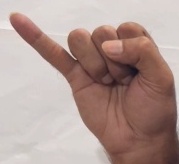
ASL sign: J